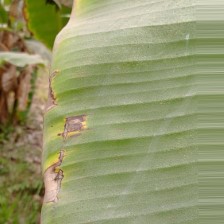
Label: cordana